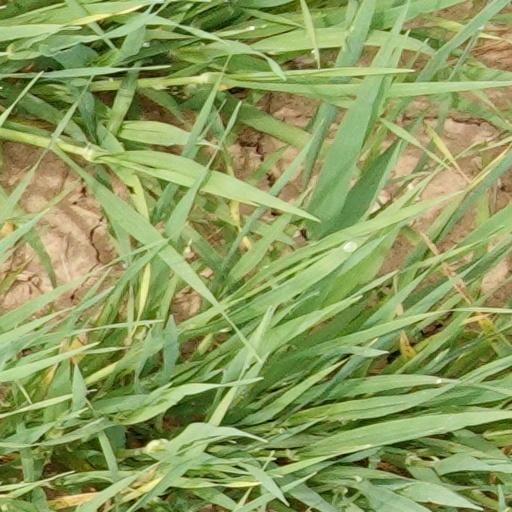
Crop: wheat